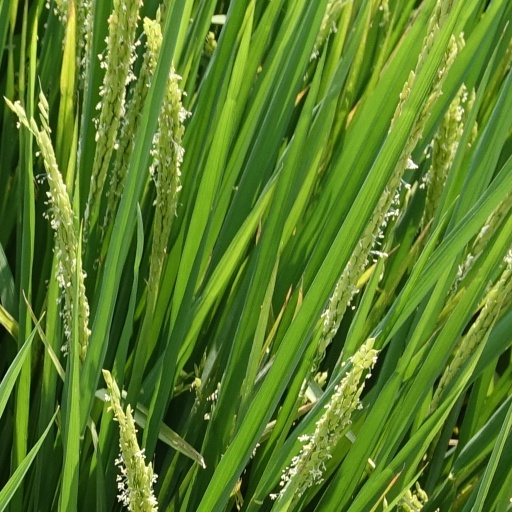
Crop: rice